A Trip to Mars

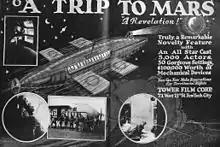
Advertisement in "Motion Picture News", 1920

A Trip to Mars (Danish: "Himmelskibet", or "Heaven Ship") is a 1918 Danish film about a trip to Mars. In 2006, the film was restored and released on DVD by the Danish Film Institute.